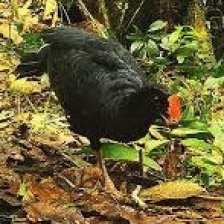
Species: WATTLED CURASSOW
Scientific name: CRAX GLOBULOSA